Rodrigo Palacio

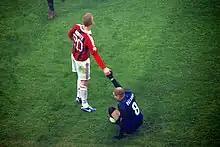
Palacio with Ignazio Abate in the Milan derby

He also scored in the first league game of the season, against Genoa on 25 August; his goal came in injury time, giving Inter a 2–0 win, which was followed by another goal and an assist in a 3–0 win against Catania. On 20 October, Palacio scored twice to give Inter a 3–3 draw against Torino at the Stadio Olimpico, and six days later scored in a 4–2 triumph against recently promoted Hellas Verona at San Siro. On 3 November, Palacio continued his fine form, scoring a header and assisting in a 0–3 away win against Udinese at the Stadio Friuli. On 22 December, he scored a superb goal in the 86th minute with the back of his heel after an assist from Fredy Guarín, which proved to be decisive with Inter winning 1–0 against Milan. That was his first competitive goal in the "Derby della Madonnina".